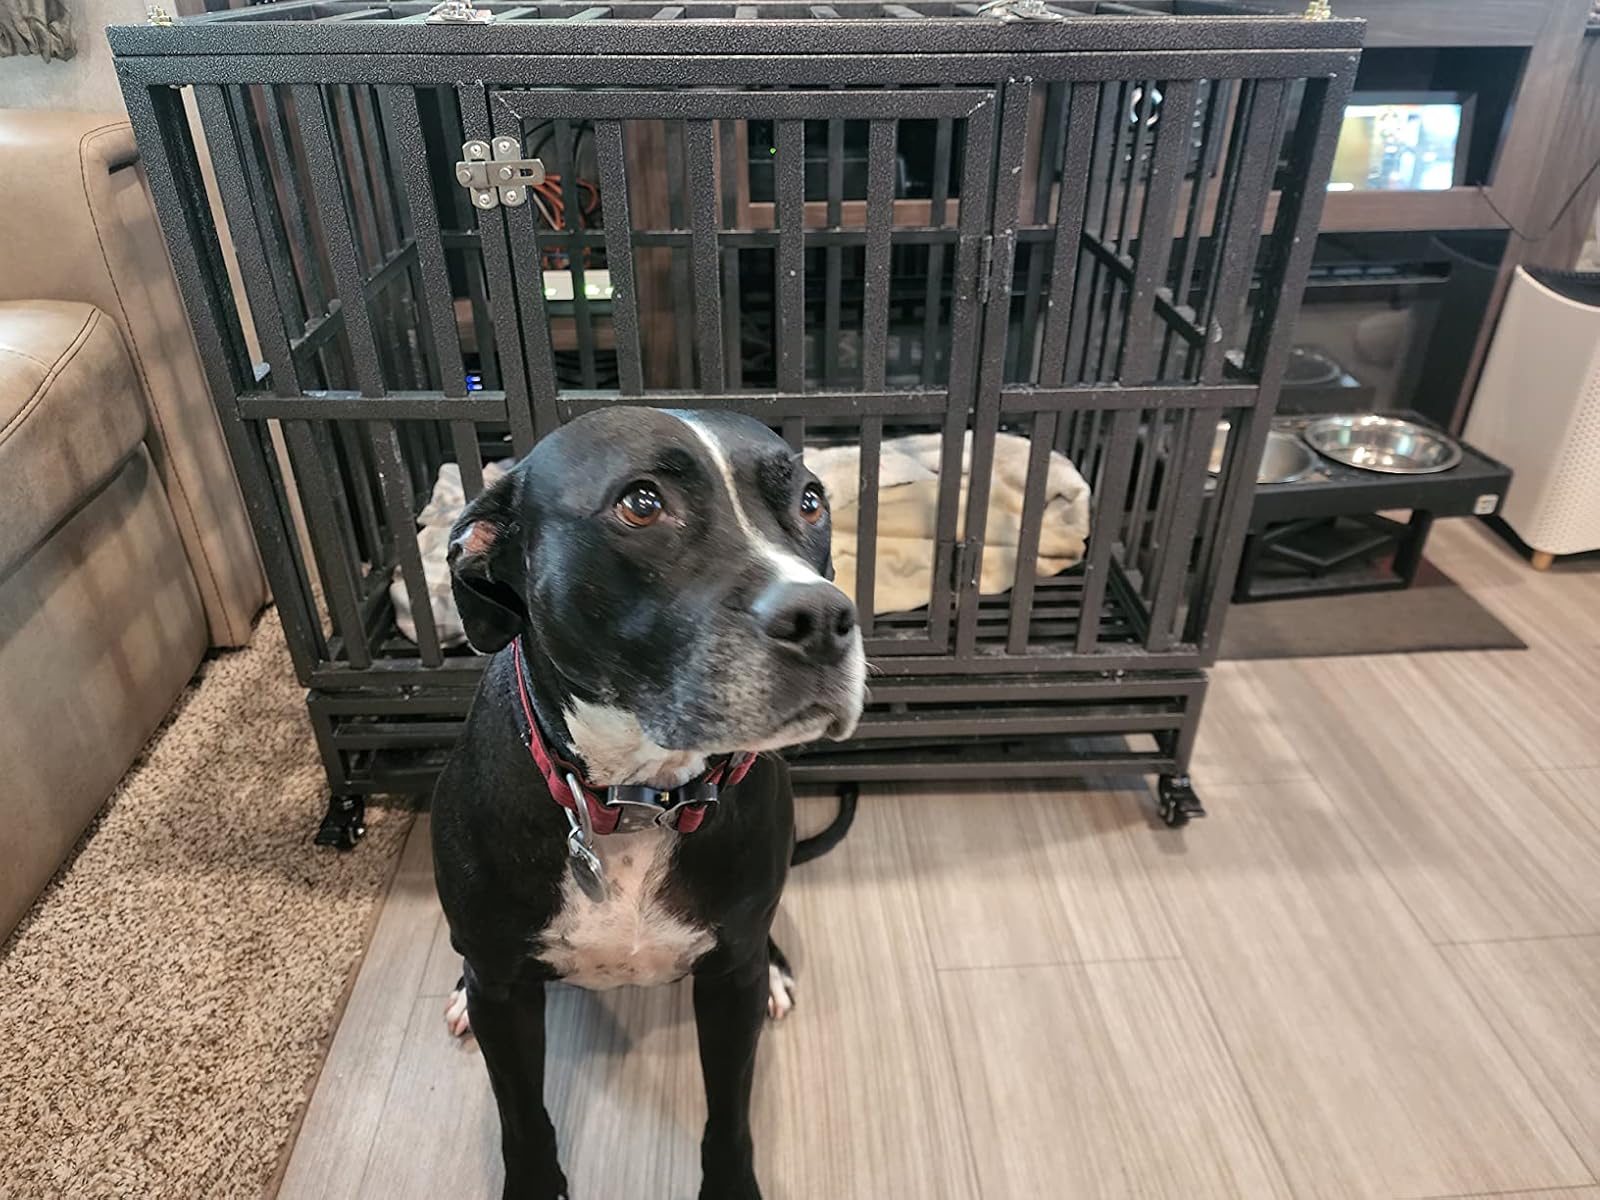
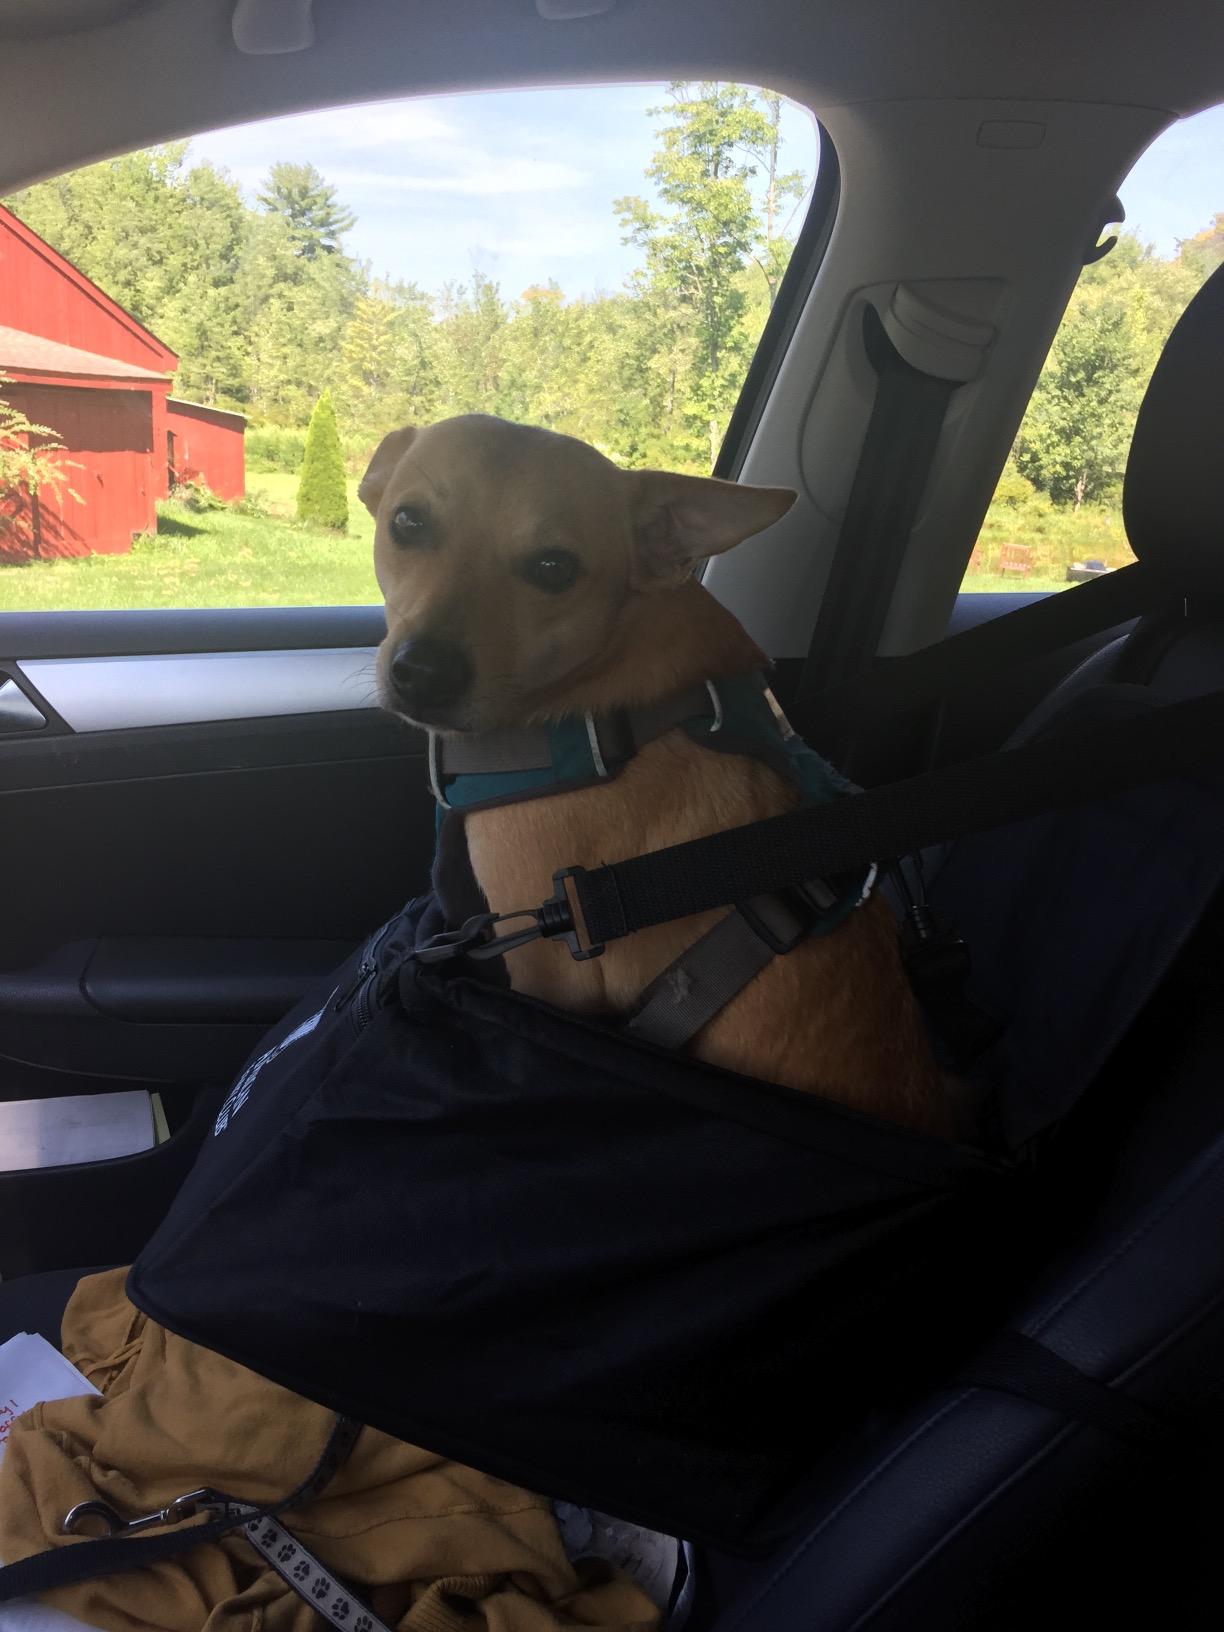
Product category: items_kennel
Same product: no